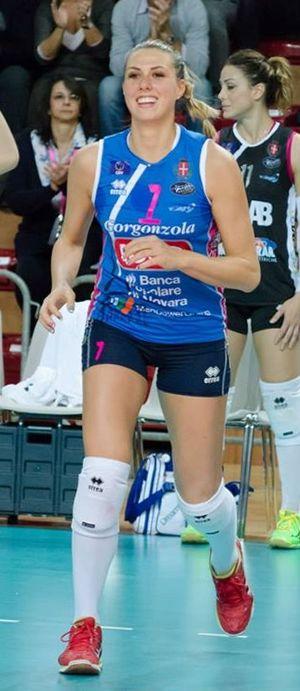
Martina Guiggi est une joueuse italienne de volley-ball née le 1ᵉʳ mai 1984 à Pise. Elle mesure 1,88 m et joue au poste de centrale. Elle totalise 226 sélections en équipe d'Italie.